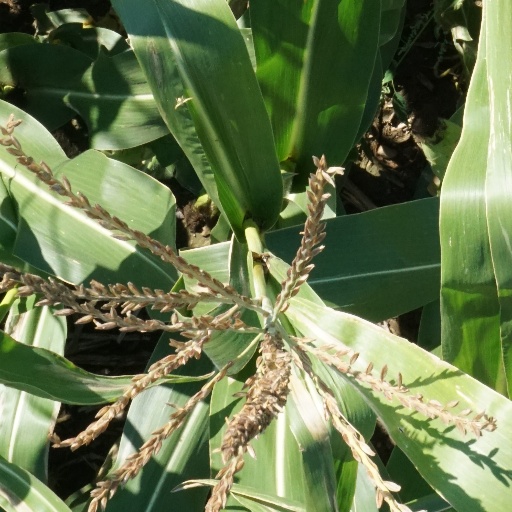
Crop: maize; corn